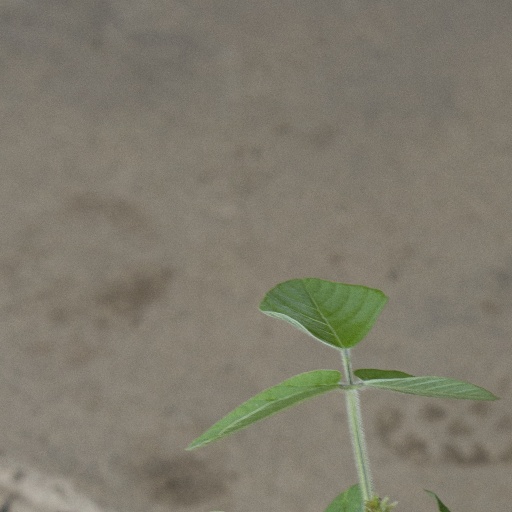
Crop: soybean